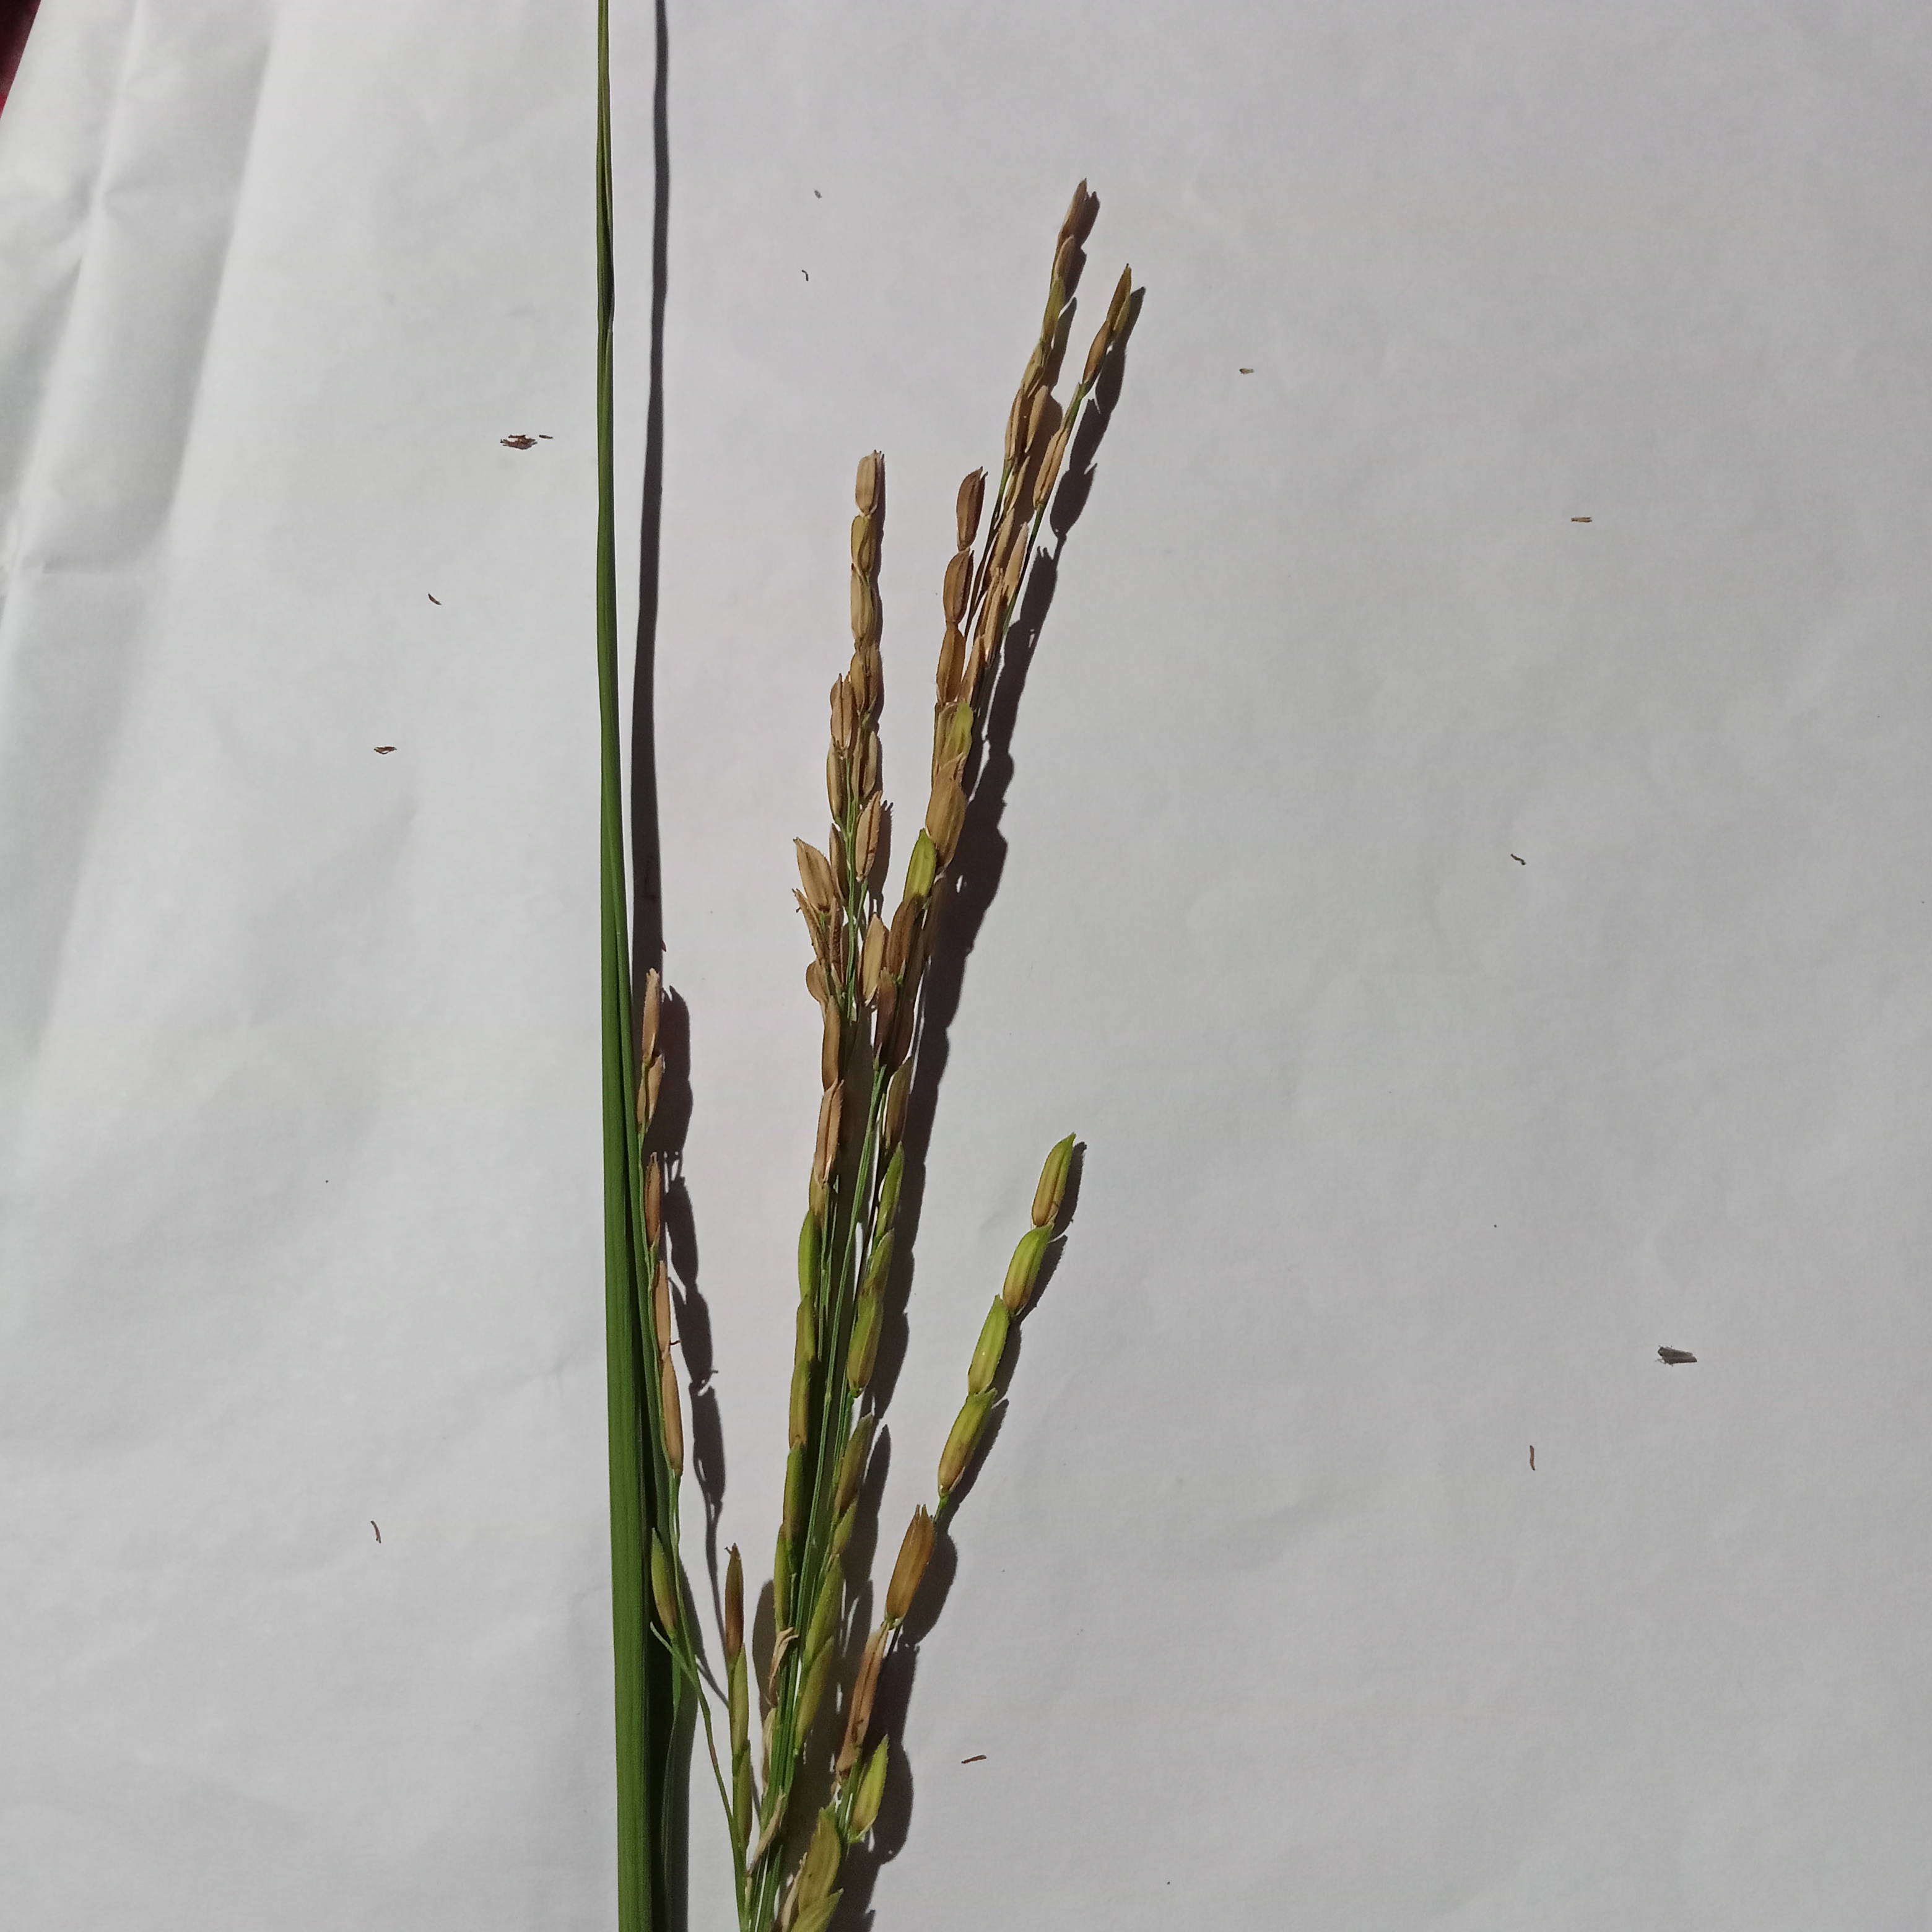
Nhãn: Bệnh Đạo ôn lá và cổ bông (Rice leaf and neck blast)